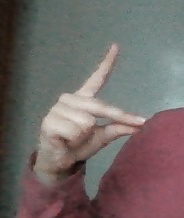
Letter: ta